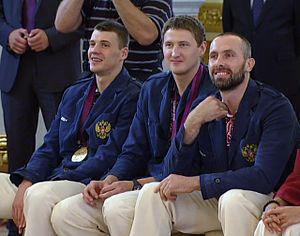
Nikolaï Sergueïevich Apalikov est un joueur russe de volley-ball né le 21 janvier 1985 à Orsk. Il mesure 2,03 m et joue central. Il totalise 81 sélections en équipe de Russie.
Sergey Yurevich Tetyukhin est un joueur russe de volley-ball né le 23 septembre 1975 à Marguilan. Il mesure 1,97 m et joue réceptionneur-attaquant. Il totalise 412 sélections en équipe de Russie.